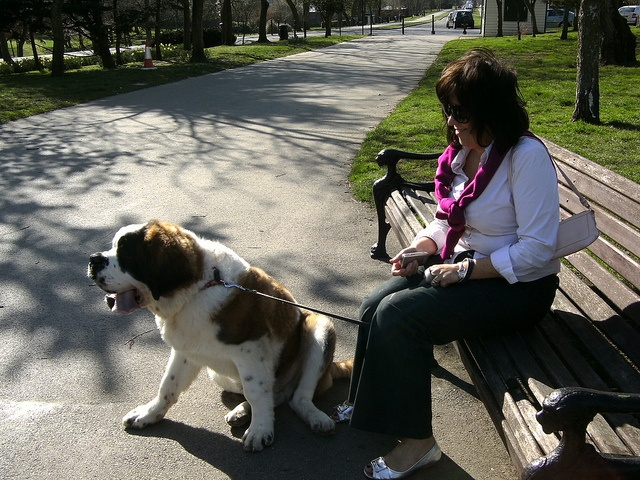
A woman sits on a park bench with her dog sitting on the ground.
A woman sitting on a bench next to a  large dog.
Woman on park bench holding a St Bernard dog on a leash.
Woman sitting on bench with large dog on leash at urban park.
A woman sitting on a bench with her St Bernard dog on a leash at the park